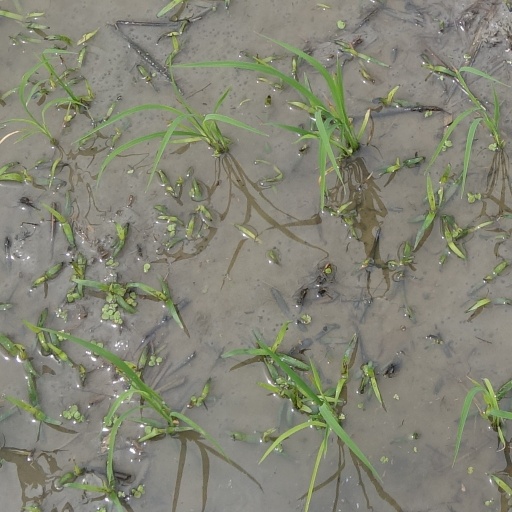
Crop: rice